Madison Rayne

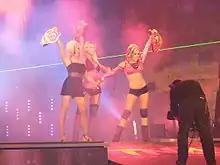
At their peak in spring 2010, The Beautiful People held all of TNA's women's championship, with Rayne (left) in particular being a double champion - holding both the Knockouts Title (white belt in her hand) and a share of the Knockouts Tag Team Titles under the Freebird Rule

On July 11 at the Victory Road pay-per-view, Madison Rayne defended her Knockouts Championship against Angelina Love in another Title vs. Career match with the added stipulation that Madison would lose the title by disqualification if either Velvet Sky or Lacey Von Erich interfered; the match ended when a villainess masked with a motorcycle helmet attacked Angelina and Madison was disqualified. losing the title. Prior to the match, it was decided that the title would change hands by disqualification if either in the match. However, the title was returned to her on the July 22 episode of "Impact!" as there was no proof that the masked woman was either Sky or Von Erich.